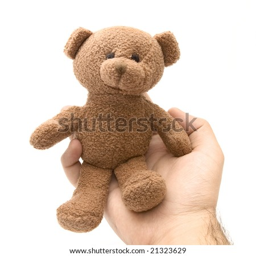
teddy bear in the man 's hand isolated on white